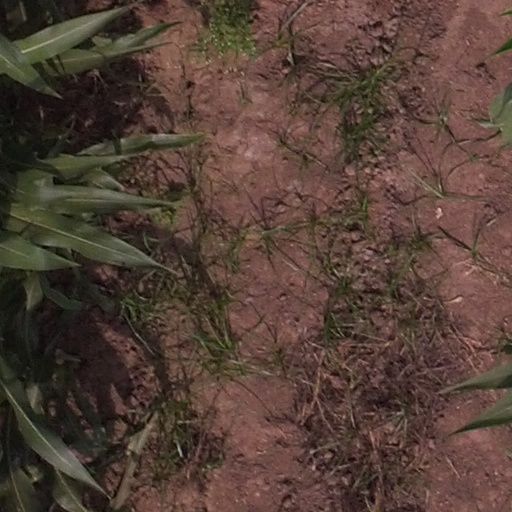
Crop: maize; corn